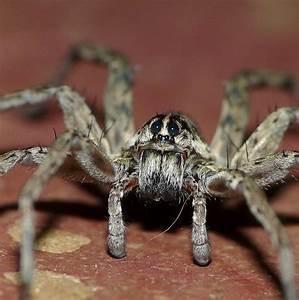
spider